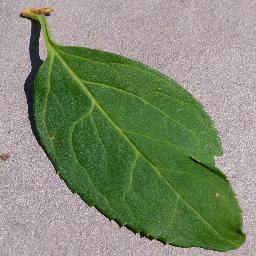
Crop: cherry
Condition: (including_sour)_healthy